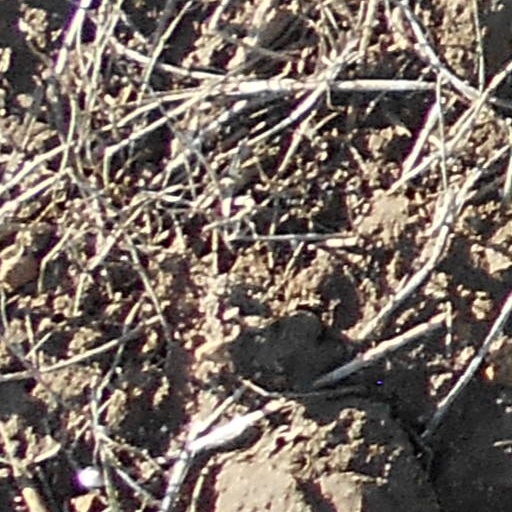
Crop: wheat